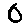
Label: 0